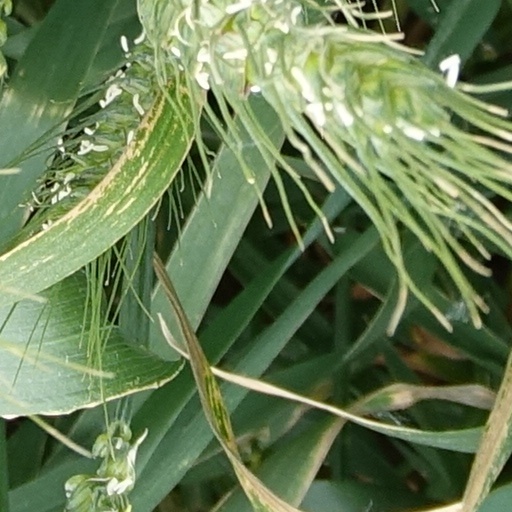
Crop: wheat